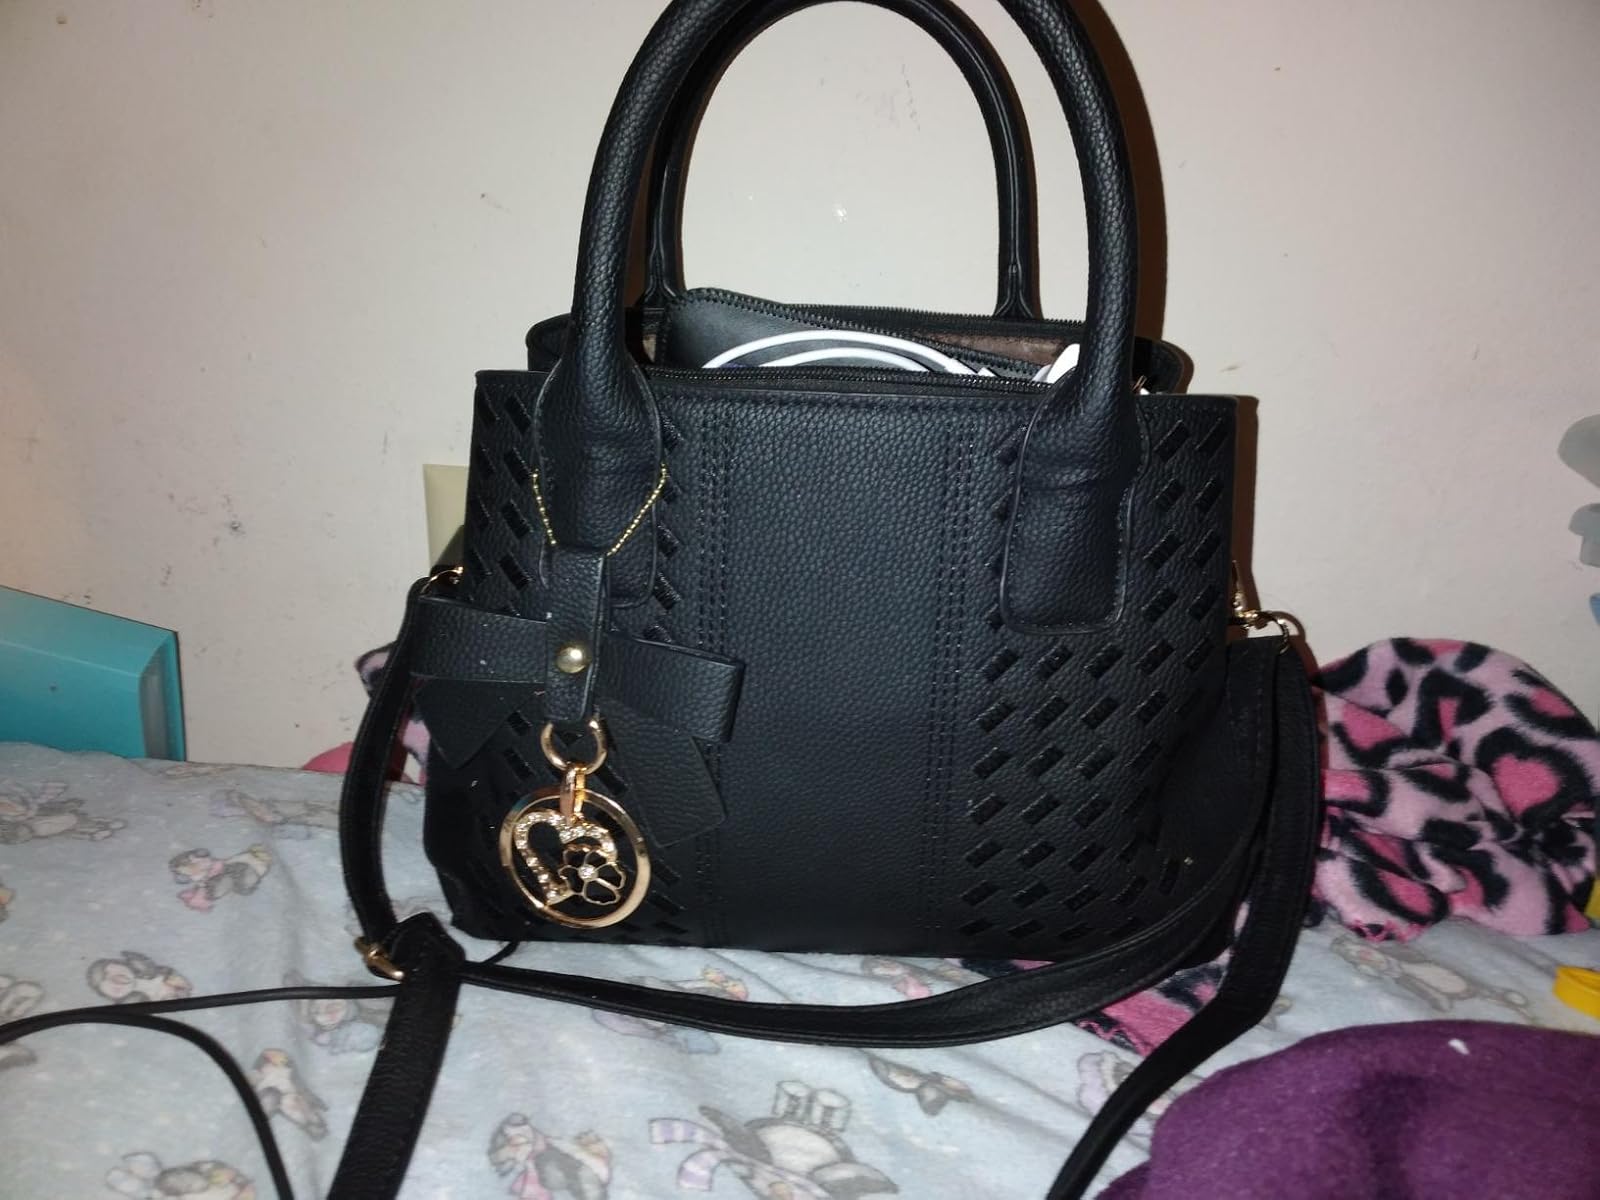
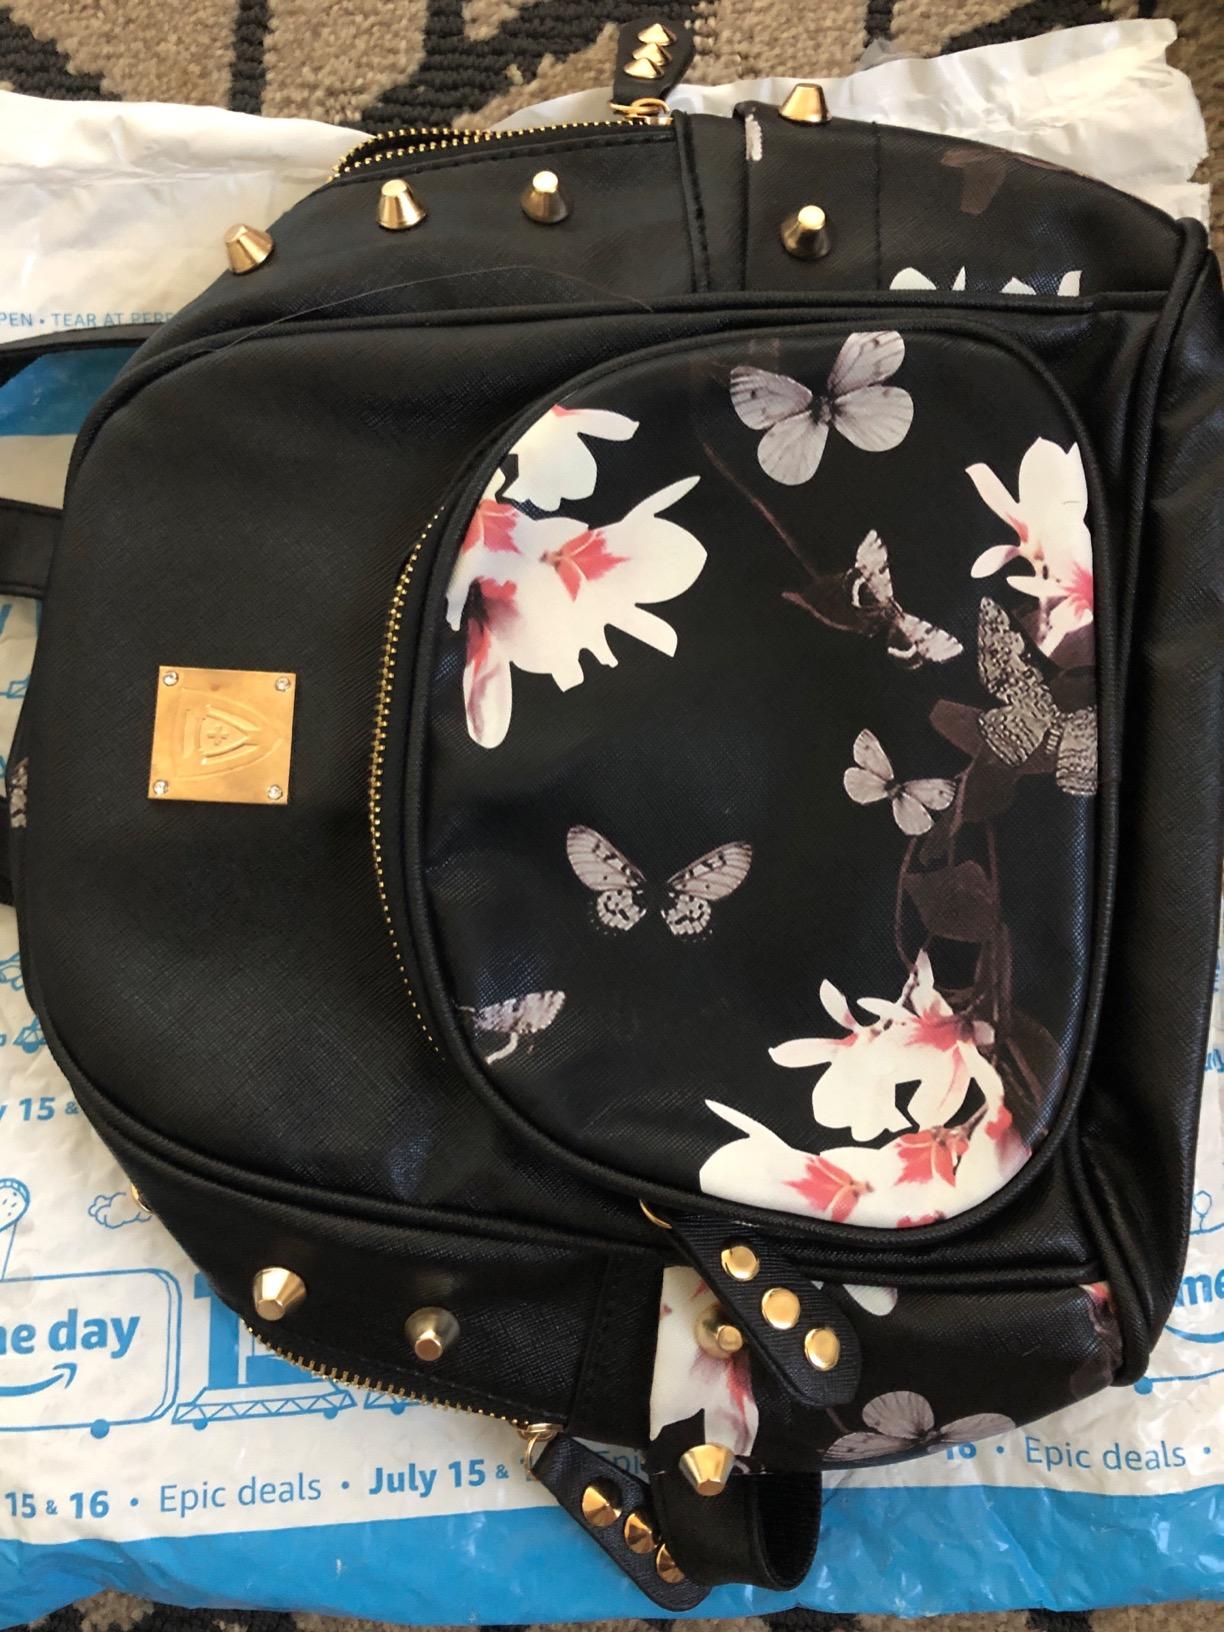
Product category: accessories_handbag
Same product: no